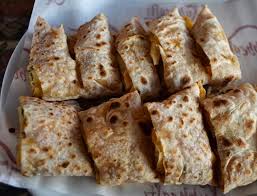
Yemek: gozleme